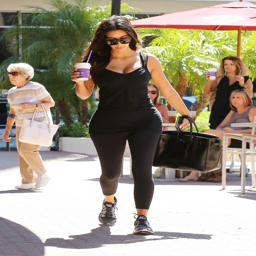
celebrity in industry - going to a gym